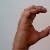
The image shows a hand gesture representing the letter 'C' in Indian Sign Language.